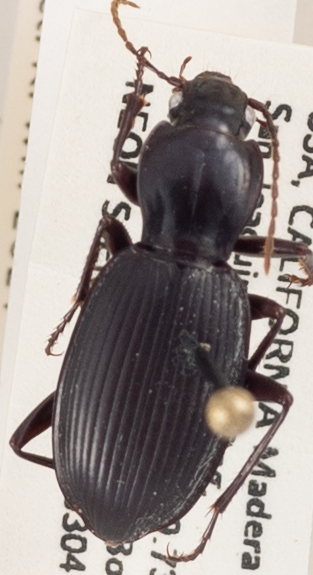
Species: Pterostichus panticulatus
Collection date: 2020-03-04
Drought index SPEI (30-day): -2.09
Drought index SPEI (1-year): -1.362
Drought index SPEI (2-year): -0.39